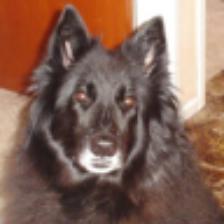
Label: NonHuman